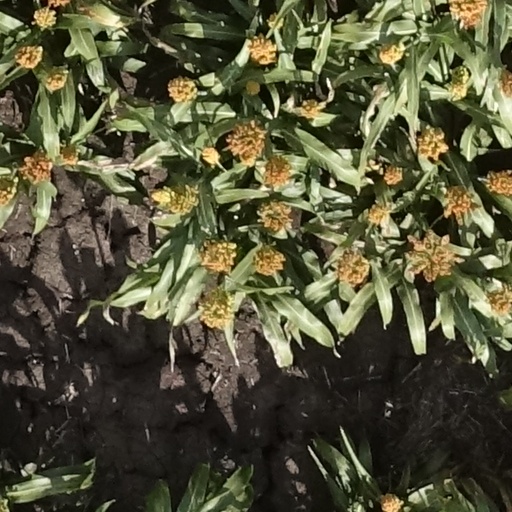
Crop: sorghum